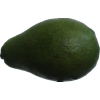
Label: green_avocado